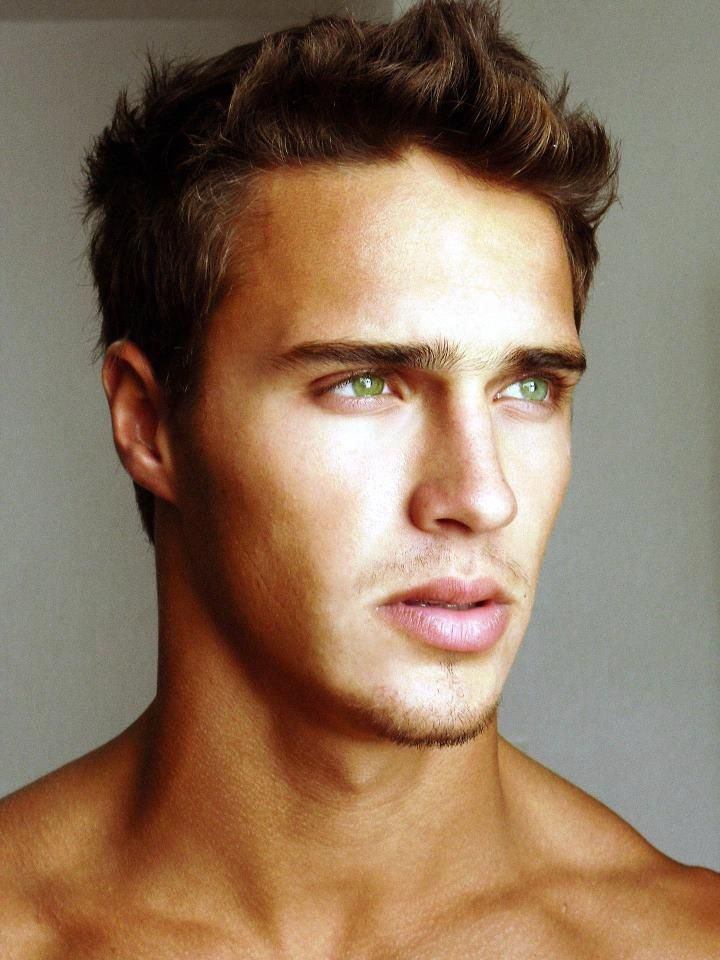
Portrait style: Real Portrait